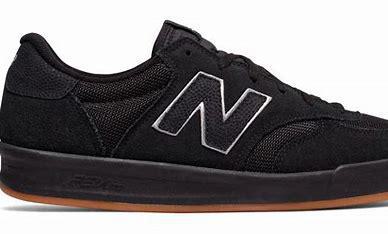
Brand: New
Model: Balance New Balance 300 Series